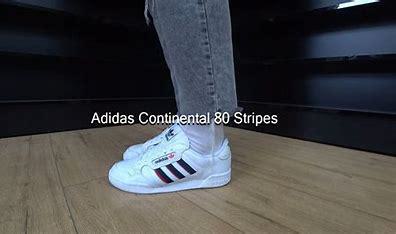
Brand: Adidas
Model: Continental 80 Stripes